Juan Pablo Duarte

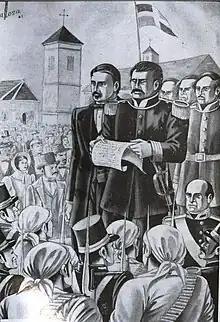
Illustration of General Mella proclaiming Duarte as president of the Dominican Republic.

Sánchez was appointed President and other members of the Cabinet were Pedro Alejandro Pina, Manuel María Valverde, Juan Isidro Pérez and Duarte himself. Now, the task of the Trinitarians was focused on discarding the influence of Santana and fighting against the actions of the group made up of conservatives. This was not possible because Santana had great influence in the government. Pedro Santana, aware of the military coup, wrote to the Central Government Board, requesting a medical license to retire from the army, on the pretext that he was suffering from an illness.